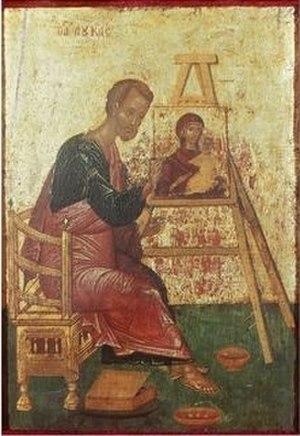
L’Histoire de l'icône byzantine et orthodoxe est la description des processus historiques d'apparition et de développement de la peinture d'icônes dans le monde orthodoxe. L'icône est un genre de peinture, de nature religieuse par ses thèmes et ses sujets, cultuelle par sa signification, qui débute au haut Moyen Âge, voire dans l'antiquité tardive, dans l'Empire romain d'Orient. L'icône religieuse a pour but d'être un lien entre le monde divin et le monde terrestre, durant la prière individuelle ou la liturgie chrétienne.
Michel Damaskinos ou aussi, en français, Michel Damascène est un peintre, surtout d'icônes, de l'école crétoise. Ses œuvres sont à l'origine de la Renaissance crétoise, inspirant de nombreux autres artistes.